The Singleton (film)

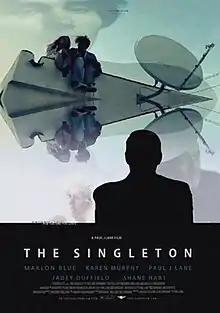

The Singleton is a British drama film, directed by Paul J. Lane. The film stars Marlon Blue, Karen Fairfax, Shane Hart, Jadey Duffield, Carl T. James and Gillian Broderick.